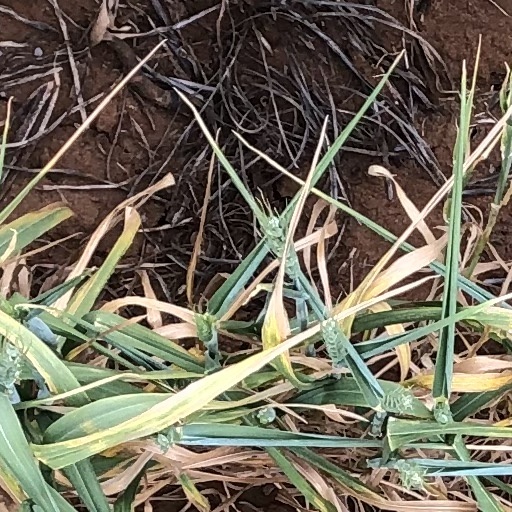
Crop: wheat